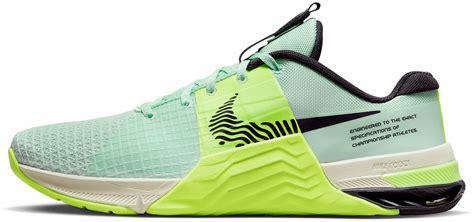
Brand: Nike
Model: Metcon 8